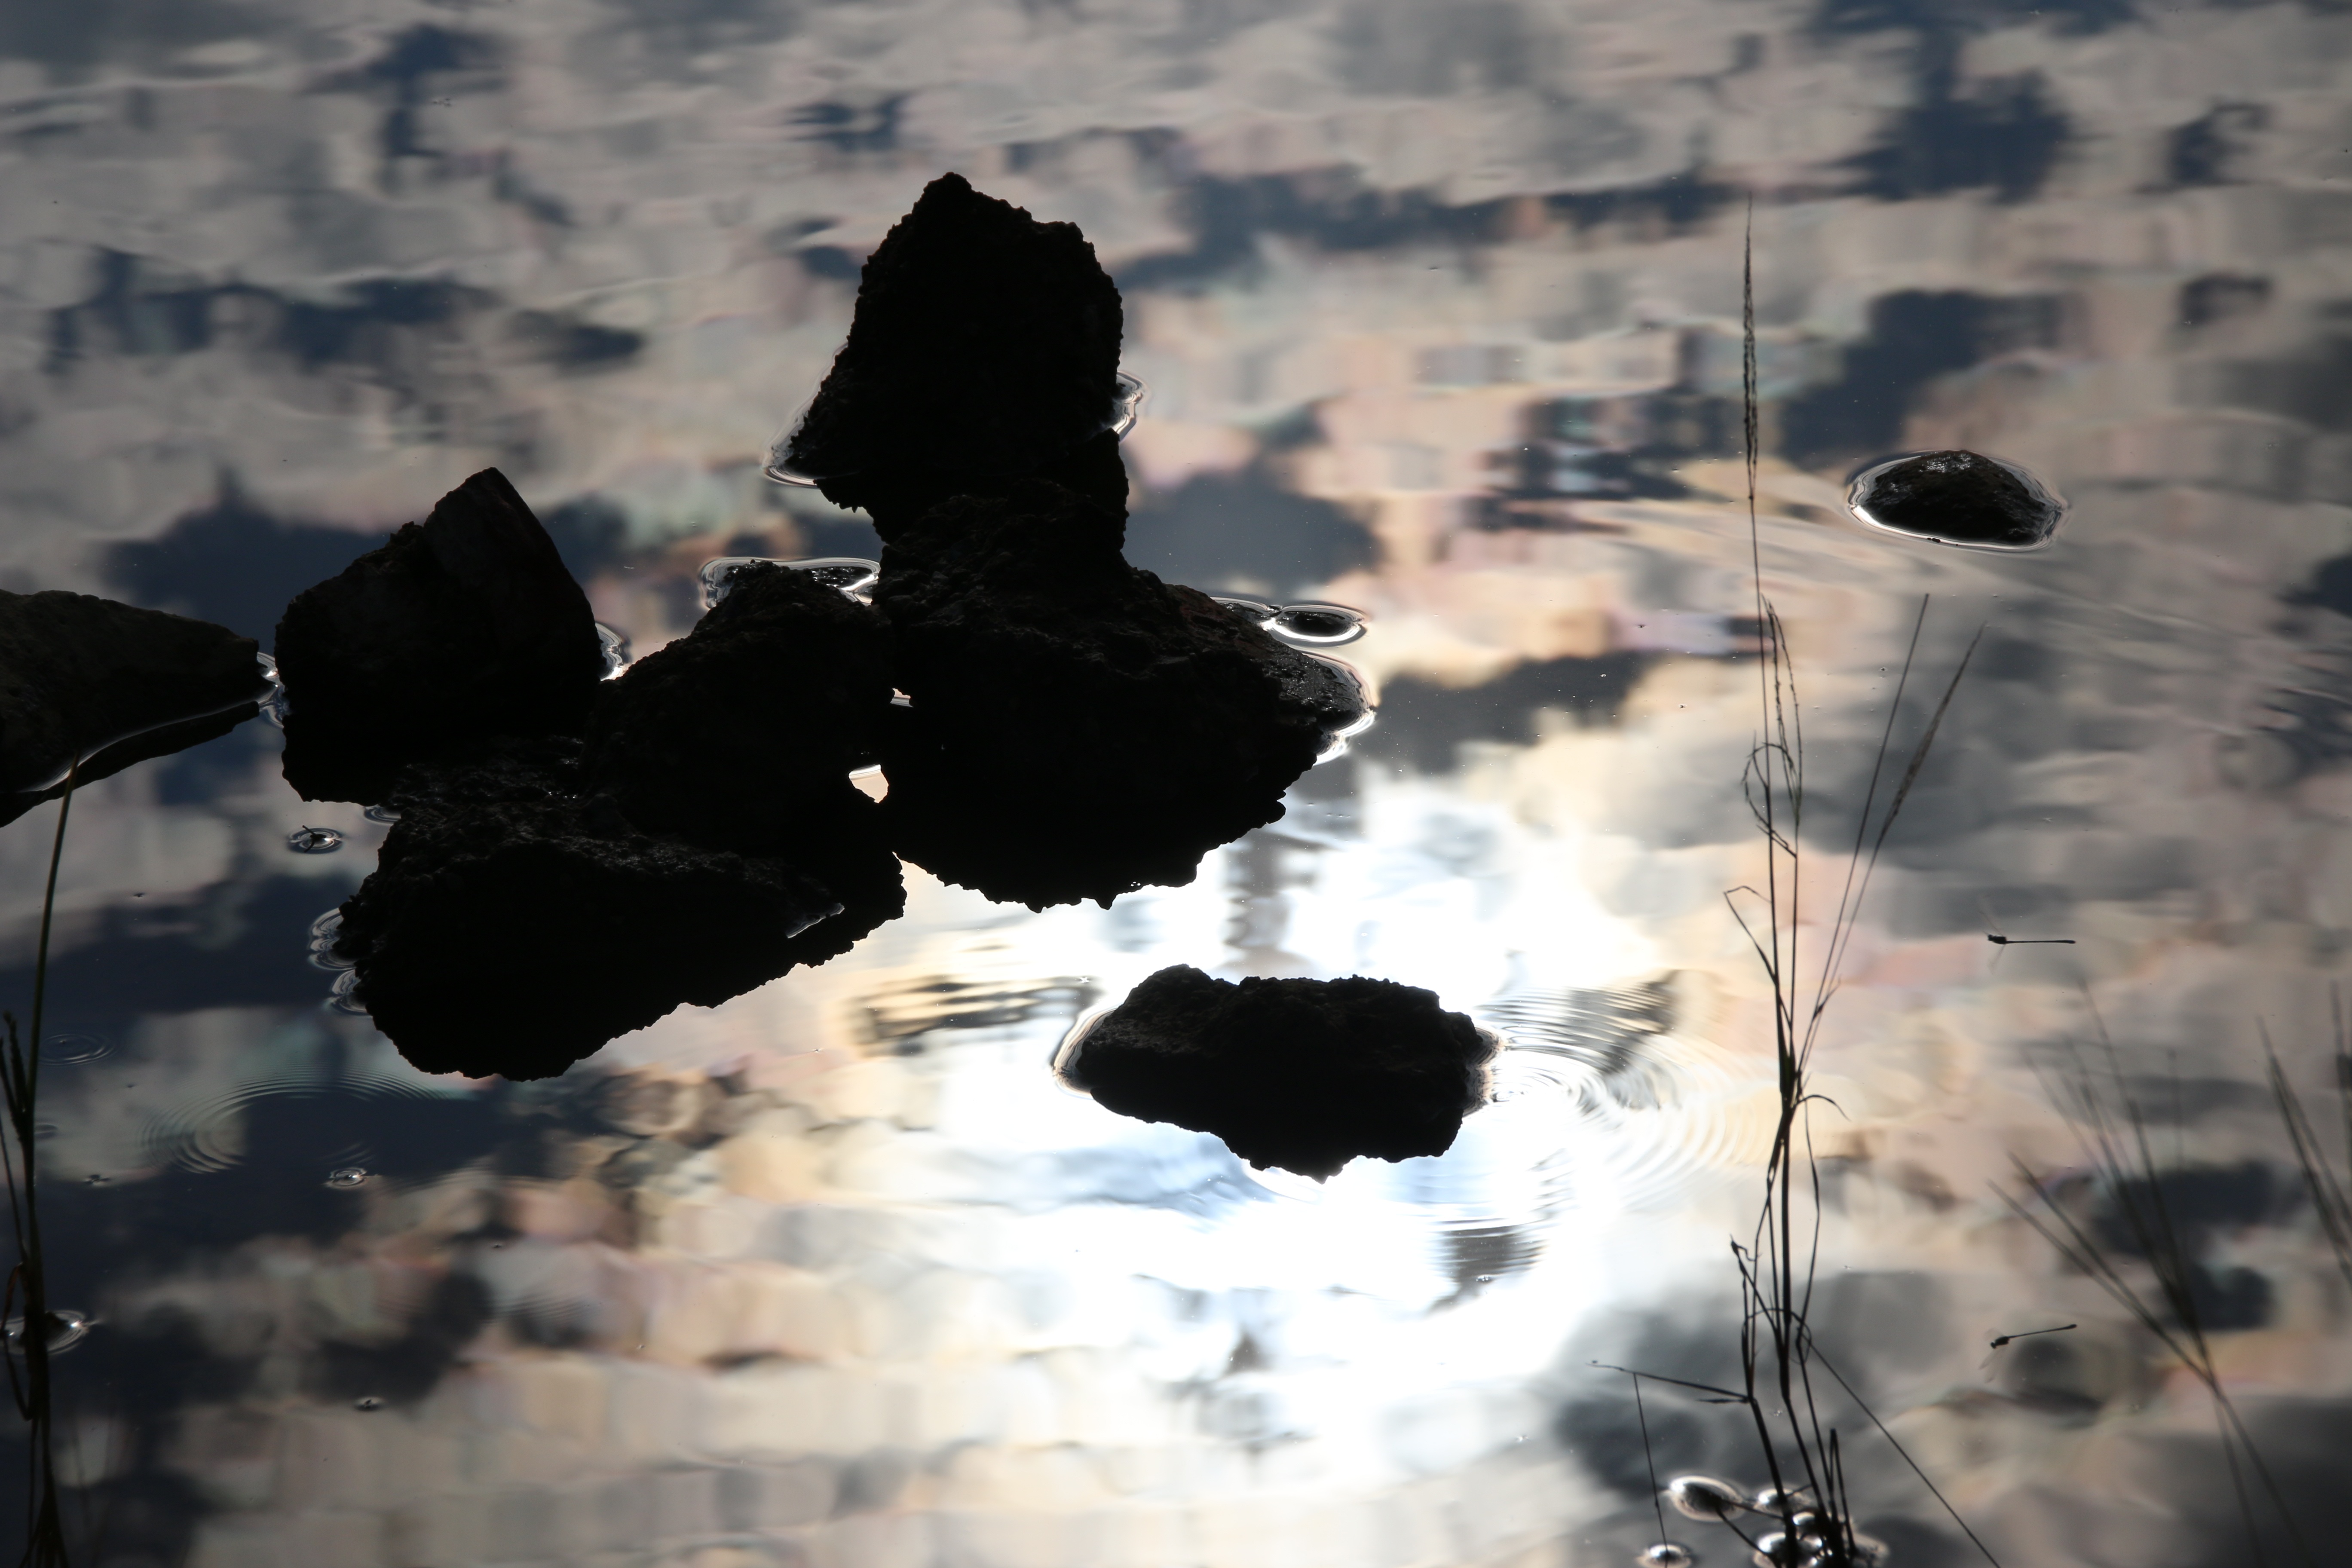
water, outdoor, silhouette, light, cloud, sky, morning, reflection, shadow, darkness, blue, black, surface, close up, image, atmosphere of earth